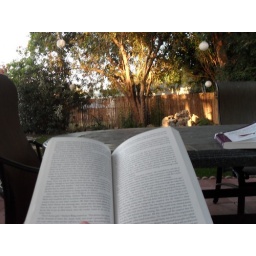
i was dog sitting in burbank last week.